Metrojet (Russian airline)

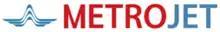
Former Metrojet logo

Kogalymavia started operations in May 1993. After 2005, the airline operated mostly international charter services to leisure destinations, under the brand name "Kolavia".